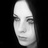
Emotion: sad